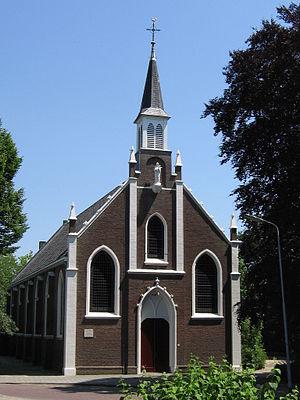
Ovezande est un village de la commune néerlandaise de Borsele, en Zélande. Jusqu'en 1970, il était une commune indépendante. Il compte 1 198 habitants.